Karas (anime)

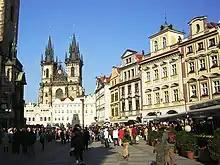
Composer Yoshihiro Ike was influenced by the atmosphere of Prague in choosing its symphony orchestra.

Composer Yoshihiro Ike infused the music with the sorrow borne by the "karas", and the atmosphere conveyed by the background. Ike obliged the team's request for Japanese flavored music, and studied kabuki tunes accompanying actors as they strike their , a picturesque pose to establish their character. He planned to use taikos (Japanese drums) to further enhance the music, but felt the show had taken on an international outlook and discarded the notion. He wanted his music to match the quality of the show, and refrained from composing them until he had watched the pre-dubbed version of the first episode. He composed most of his music as he watched the pre-dubbed episodes to synchronize their tempo and dynamics with the action in the show. He chose Prague Symphony Orchestra to perform the main theme because he felt the background of their city and its people suited the character of "Karas". Other departments also took extraordinary measures in producing the show. The sound crew procured a Nissan Skyline GT-R and recorded its engine noise for several runs. These were used for the tunnel chase scenes which involved a hand-drawn 1972–77 Skyline. The editing team took the additional step of editing cels post-voice recording to ensure lip movements were in synch with the voices. These extra work and the hybrid 2D-3D approach inflated the budget of the production to three times the usual amount spent on an original video animation.